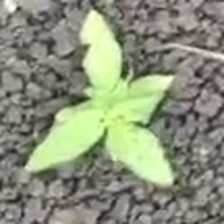
Weed species: Kena_(Commplina_benghalensio)